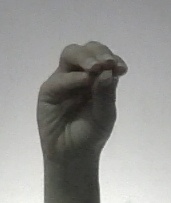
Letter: ha